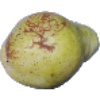
Label: pear_williams